Robert Conley (reporter)

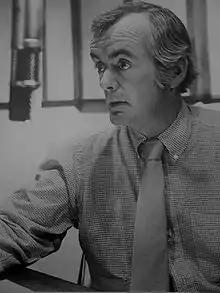
Conley at the microphone at NPR

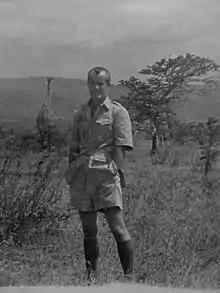
Conley in Kenya with a giraffe in the background

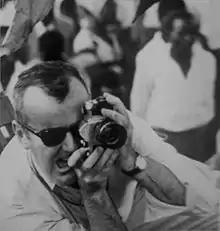
Conley in Kenya

Robert Conley (May 8, 1928 – November 16, 2013) was an American newspaper, television and radio reporter.